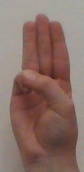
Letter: thaa